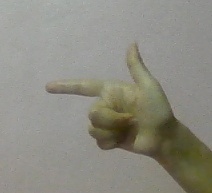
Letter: yaa